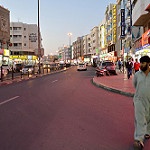
Scene: Outdoor